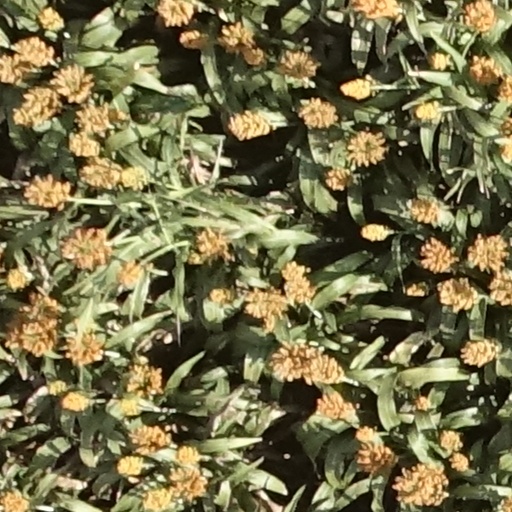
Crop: sorghum